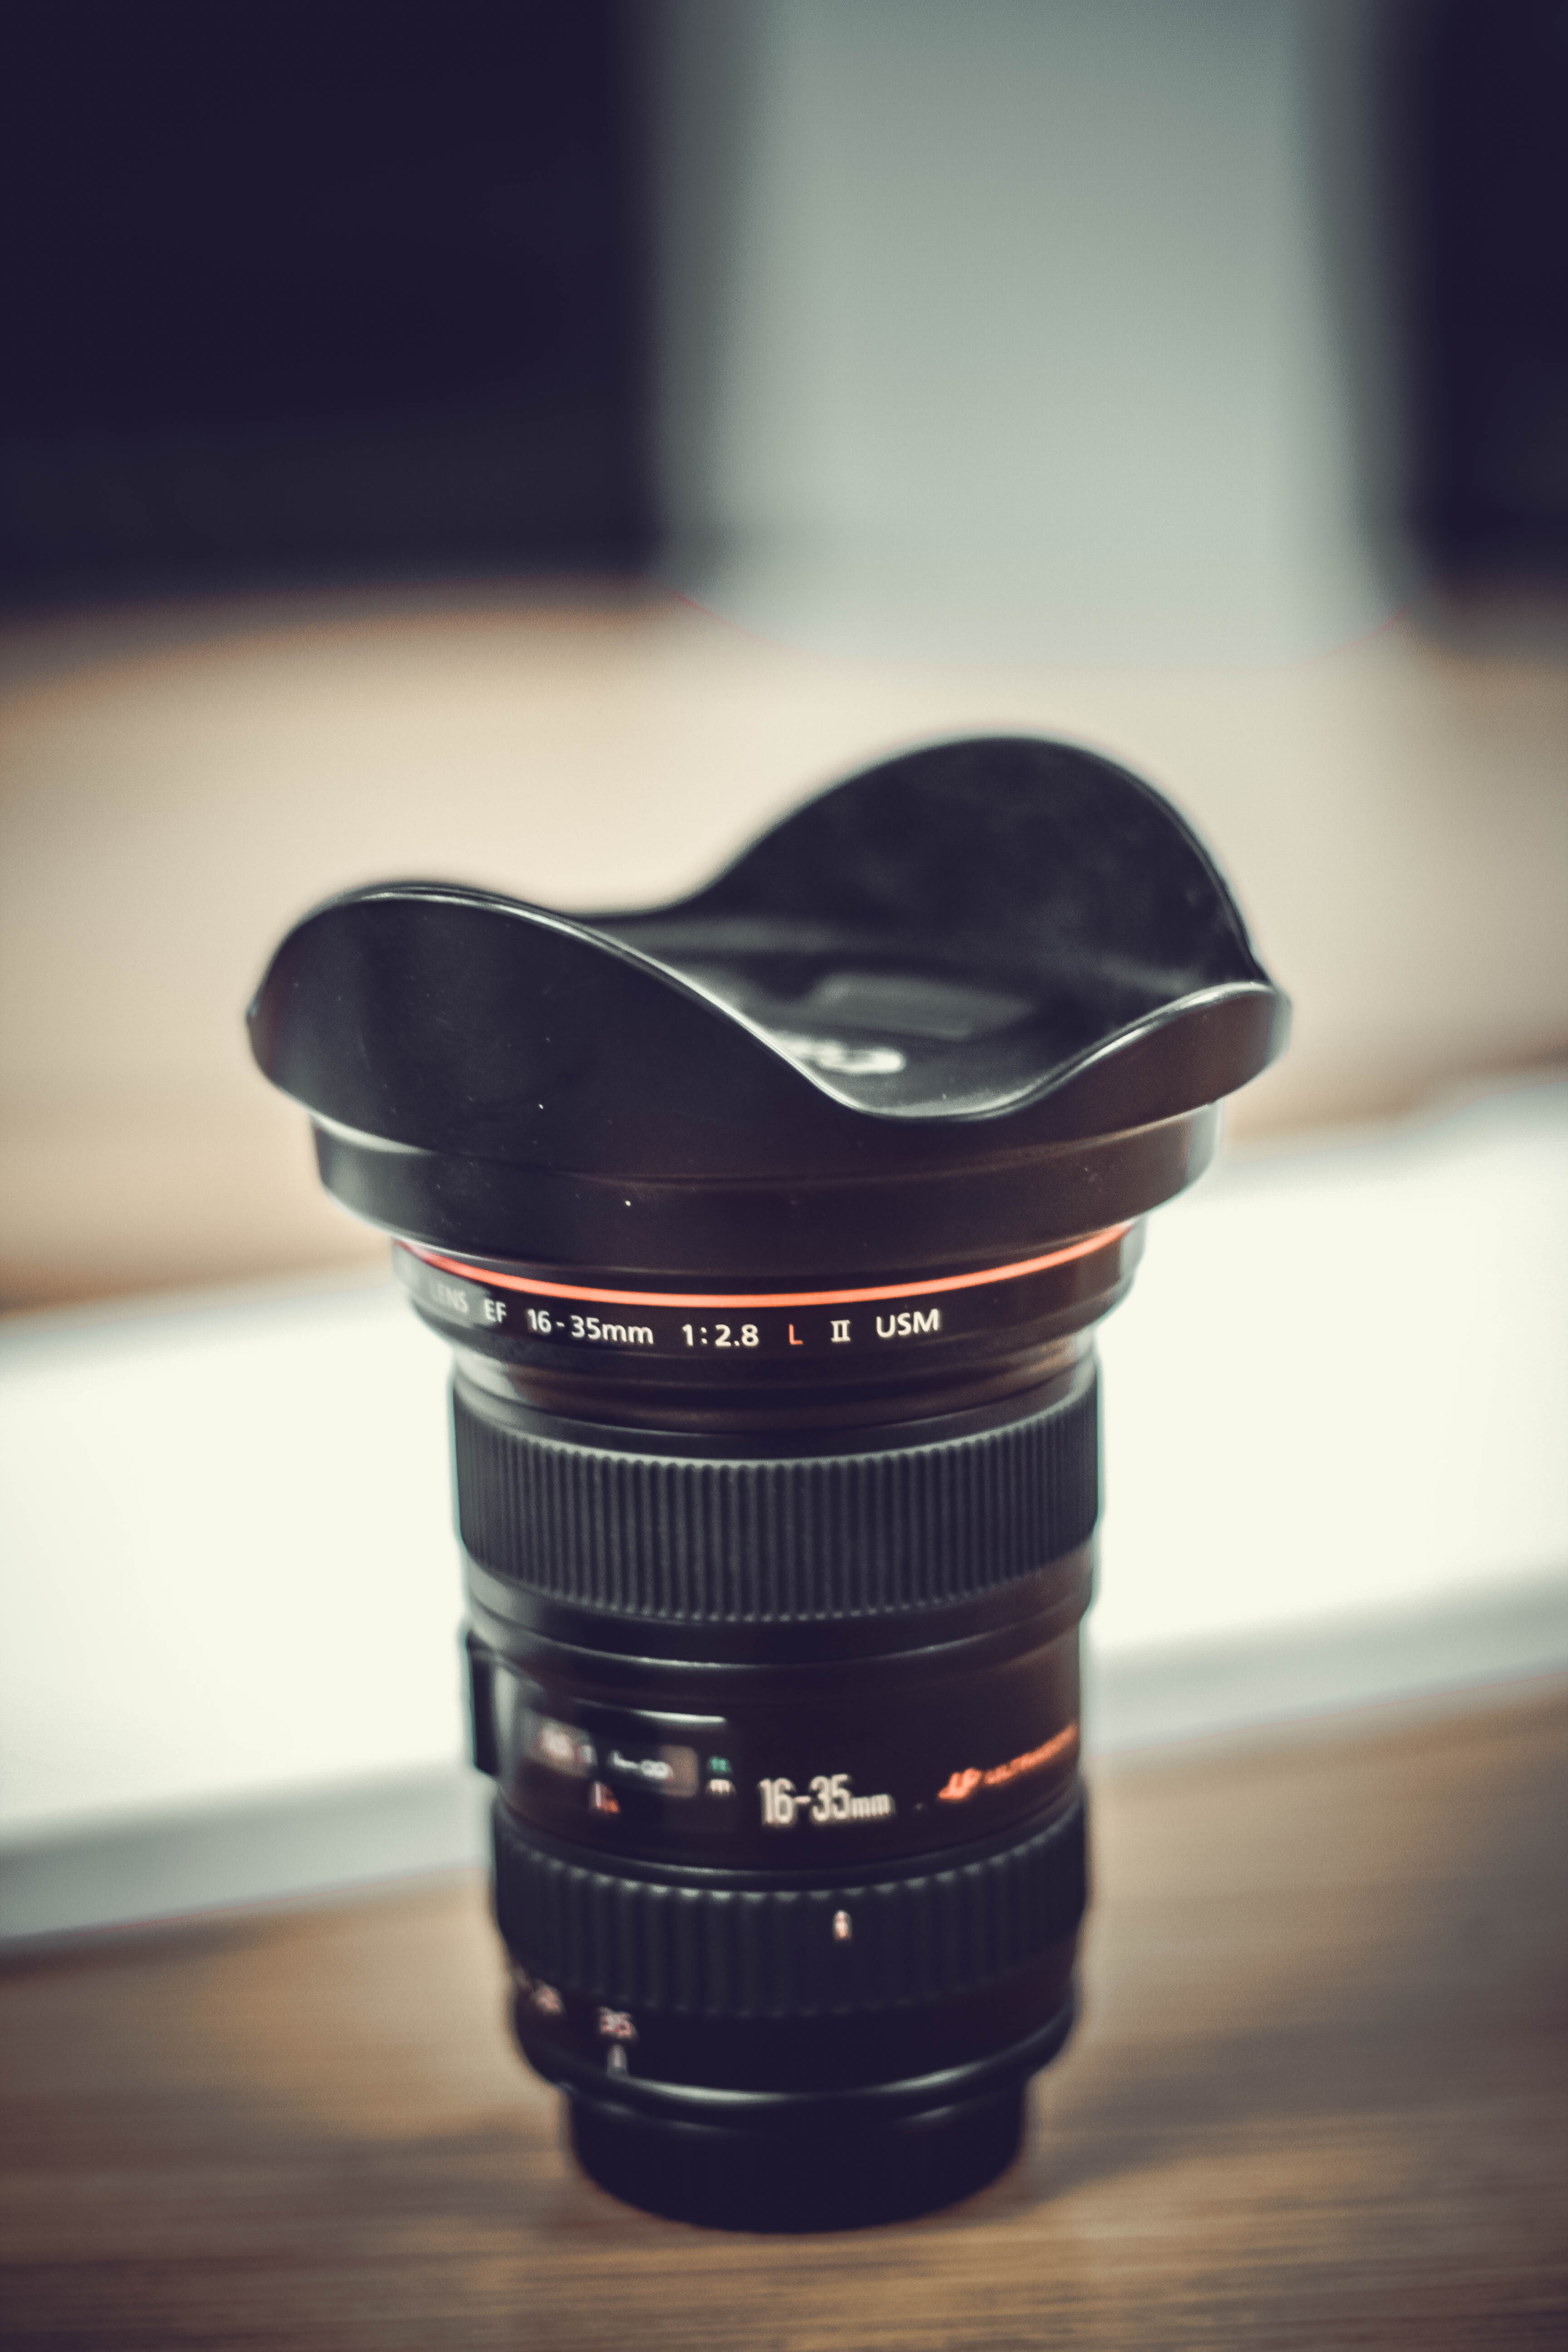
blur, technology, white, camera, photography, lens, equipment, canon, blue, black, optics, still life, close up, product, reflex camera, art, indoors, focus, photograph, zoom, classic, camera lens, aperture, analogue, digital slr, single lens reflex camera, cameras optics